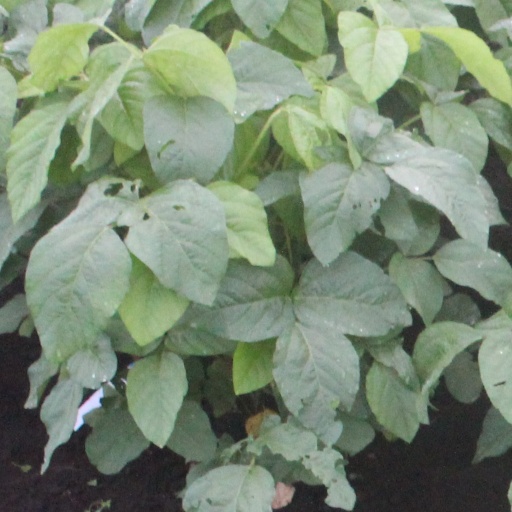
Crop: soybean